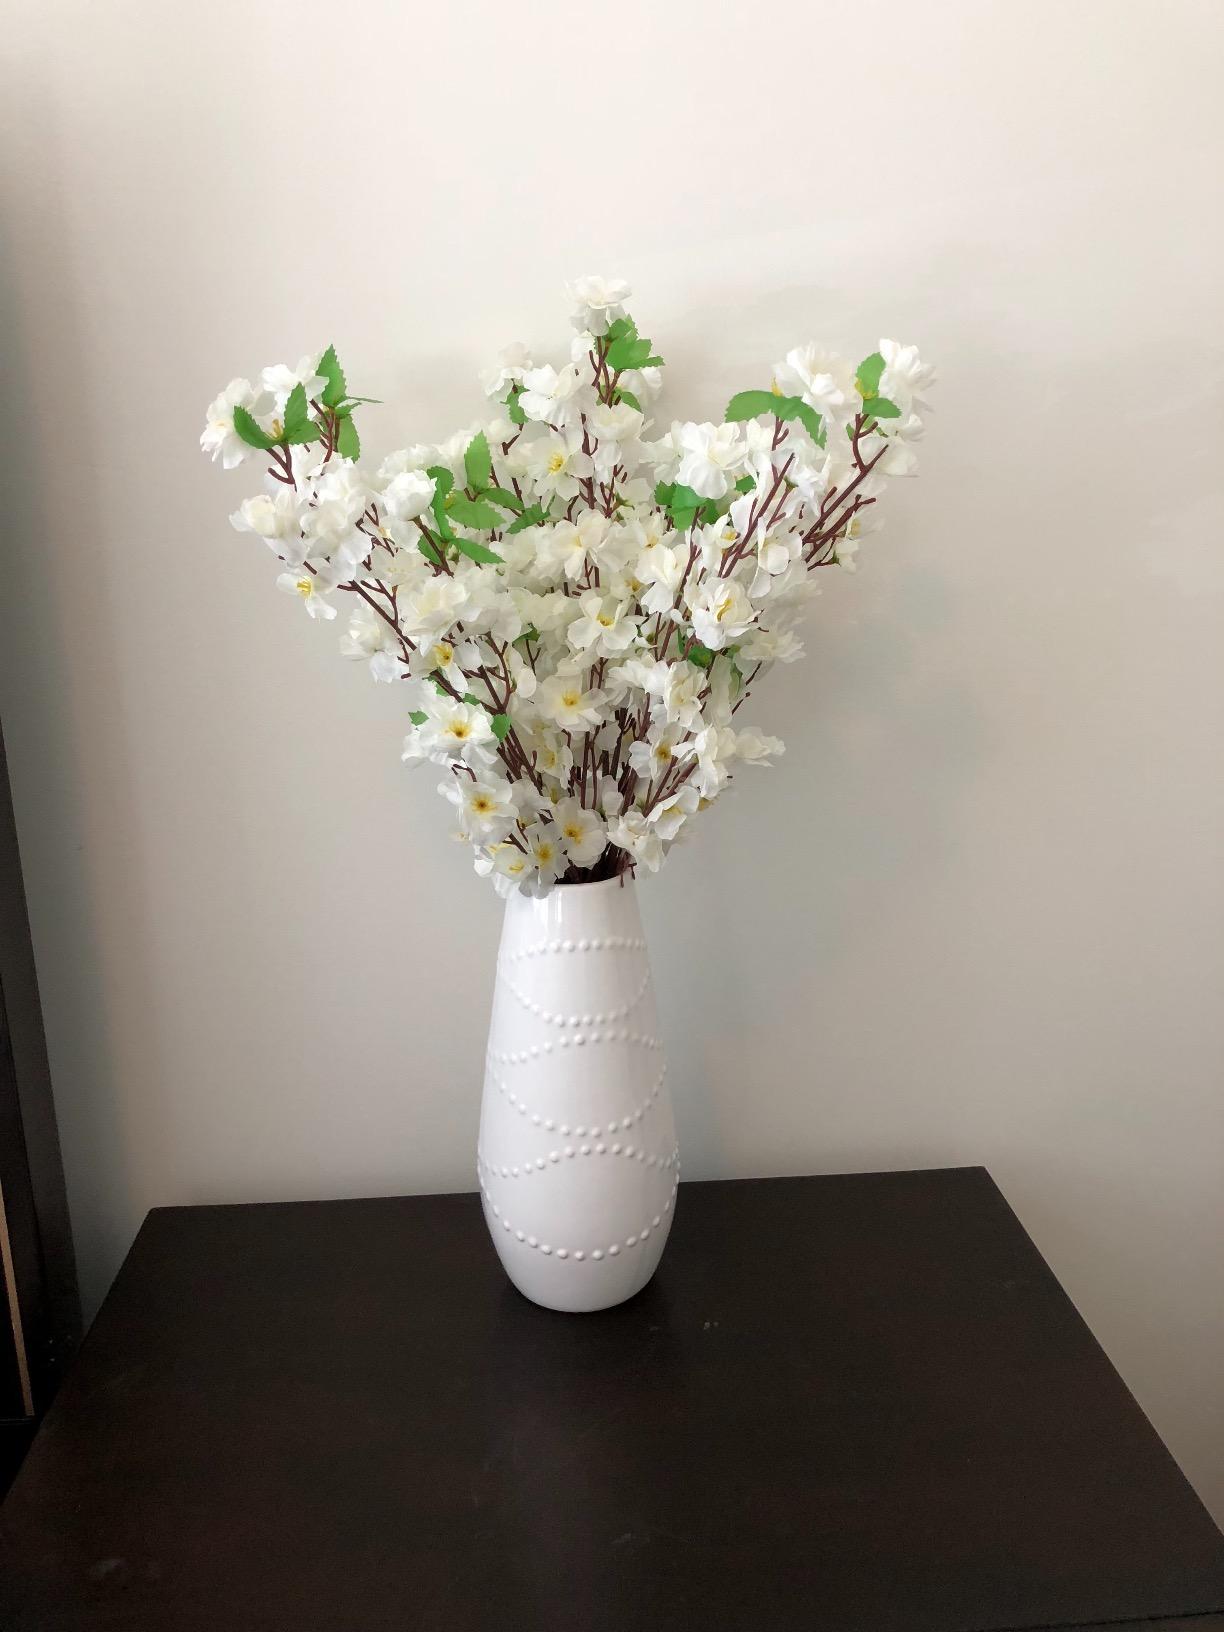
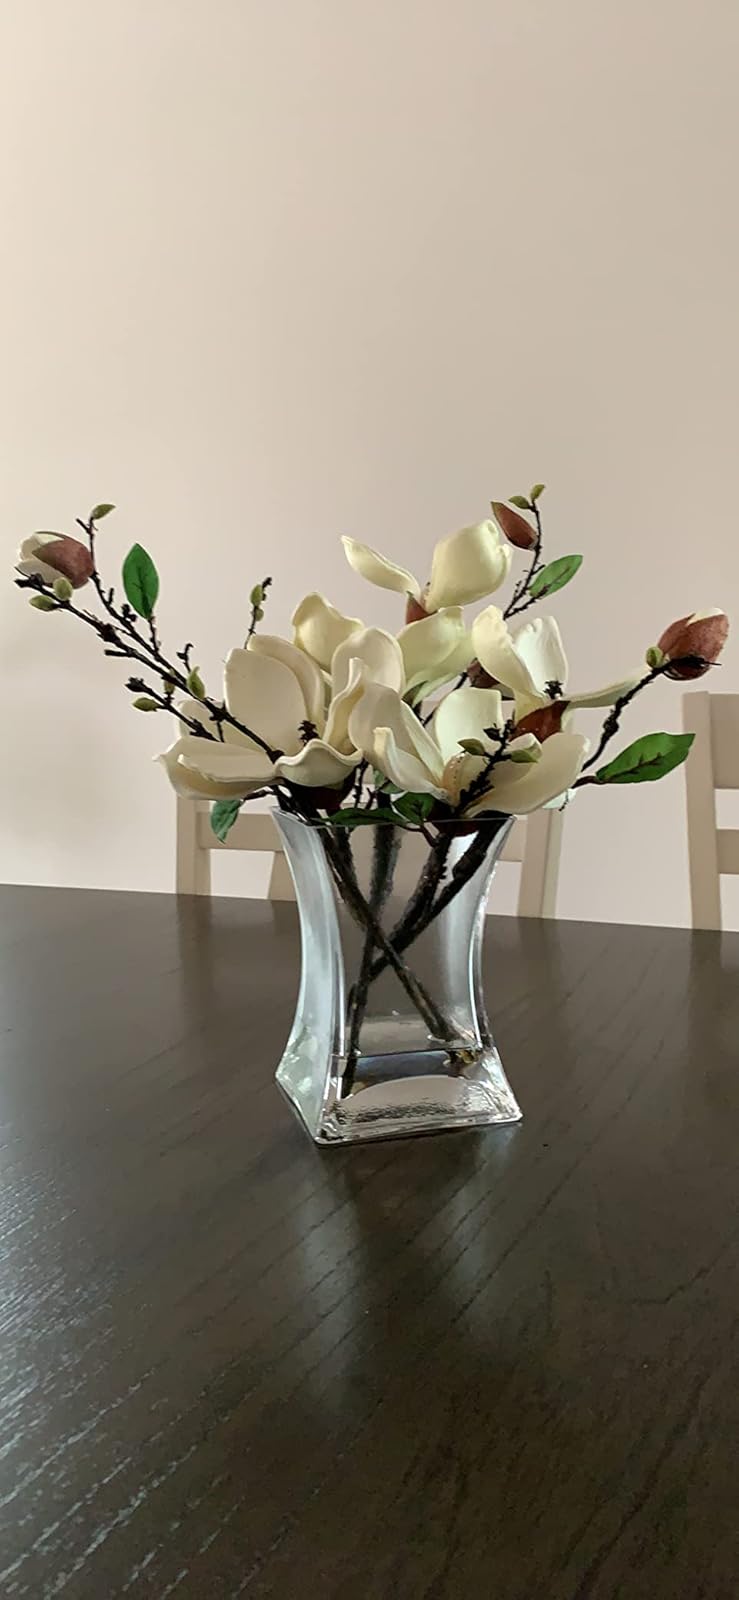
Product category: vase
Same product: no